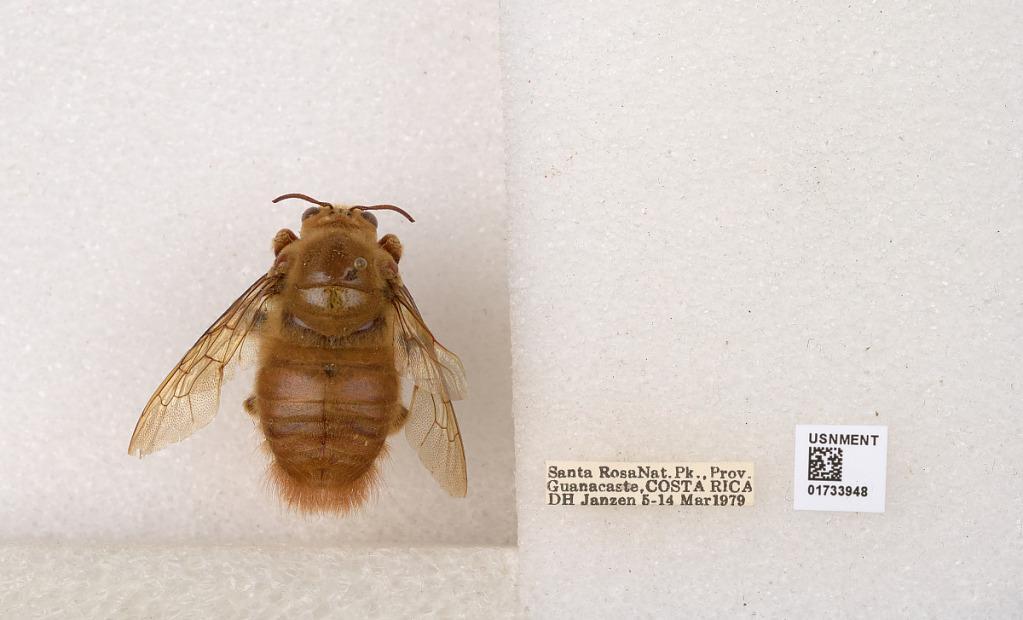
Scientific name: Xylocopa (Megaxylocopa) fimbriata Fabricius
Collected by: D. Janzen
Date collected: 1979-3-5
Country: Costa Rica
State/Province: Provincia de Guanacaste
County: La Cruz
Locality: Santa Rosa National Park